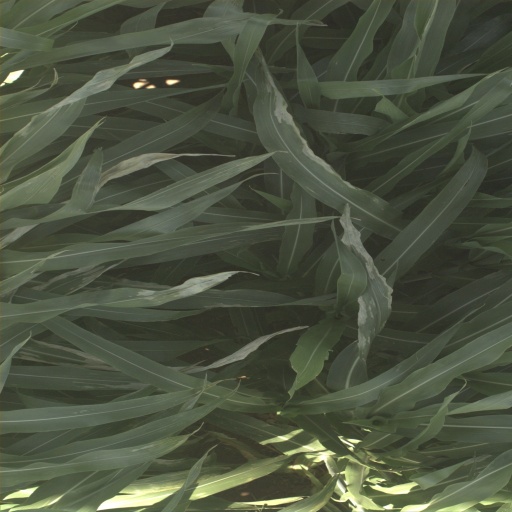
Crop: sorghum